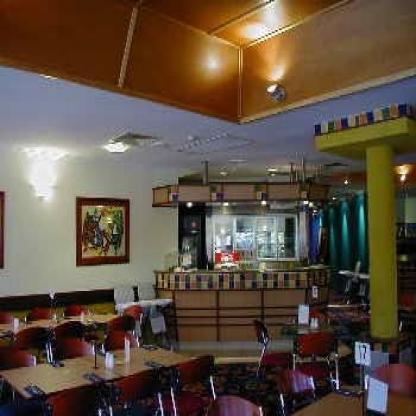
Scene: Indoor